Sultan of Perak

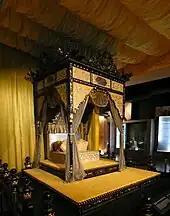
Replica of royal throne of Perak in National Museum

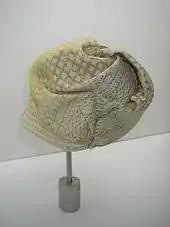
This white "tengkolok" embroidered with silver thread, tied in the style of "Ayam Patah Kepak" ("Rooster with Broken Wings"), is the headdress of the Sultan of Perak.

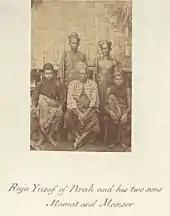
Sultan Yusuf Sharifuddin Mudzaffar Shah (center) with his two sons, Mamat and Mansor, circa 1860–1900

When the Malacca Sultanate fell to Portugal in 1511, Sultan Mahmud Shah retreated to Kampar, Sumatra, and died there in 1528. He left behind two princes, Alauddin Riayat Shah II and Muzaffar Shah. The former established the Sultanate of Johor. Muzaffar Shah was invited to rule Perak, of which he became the first sultan.